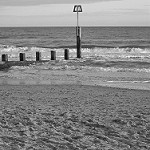
Label: B & W